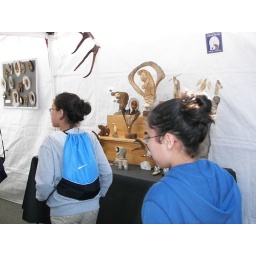
The girls running around the Market